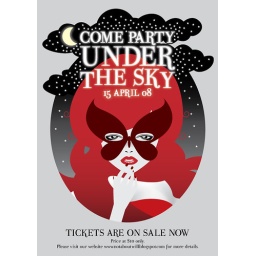
the girl under the great moonlit sky